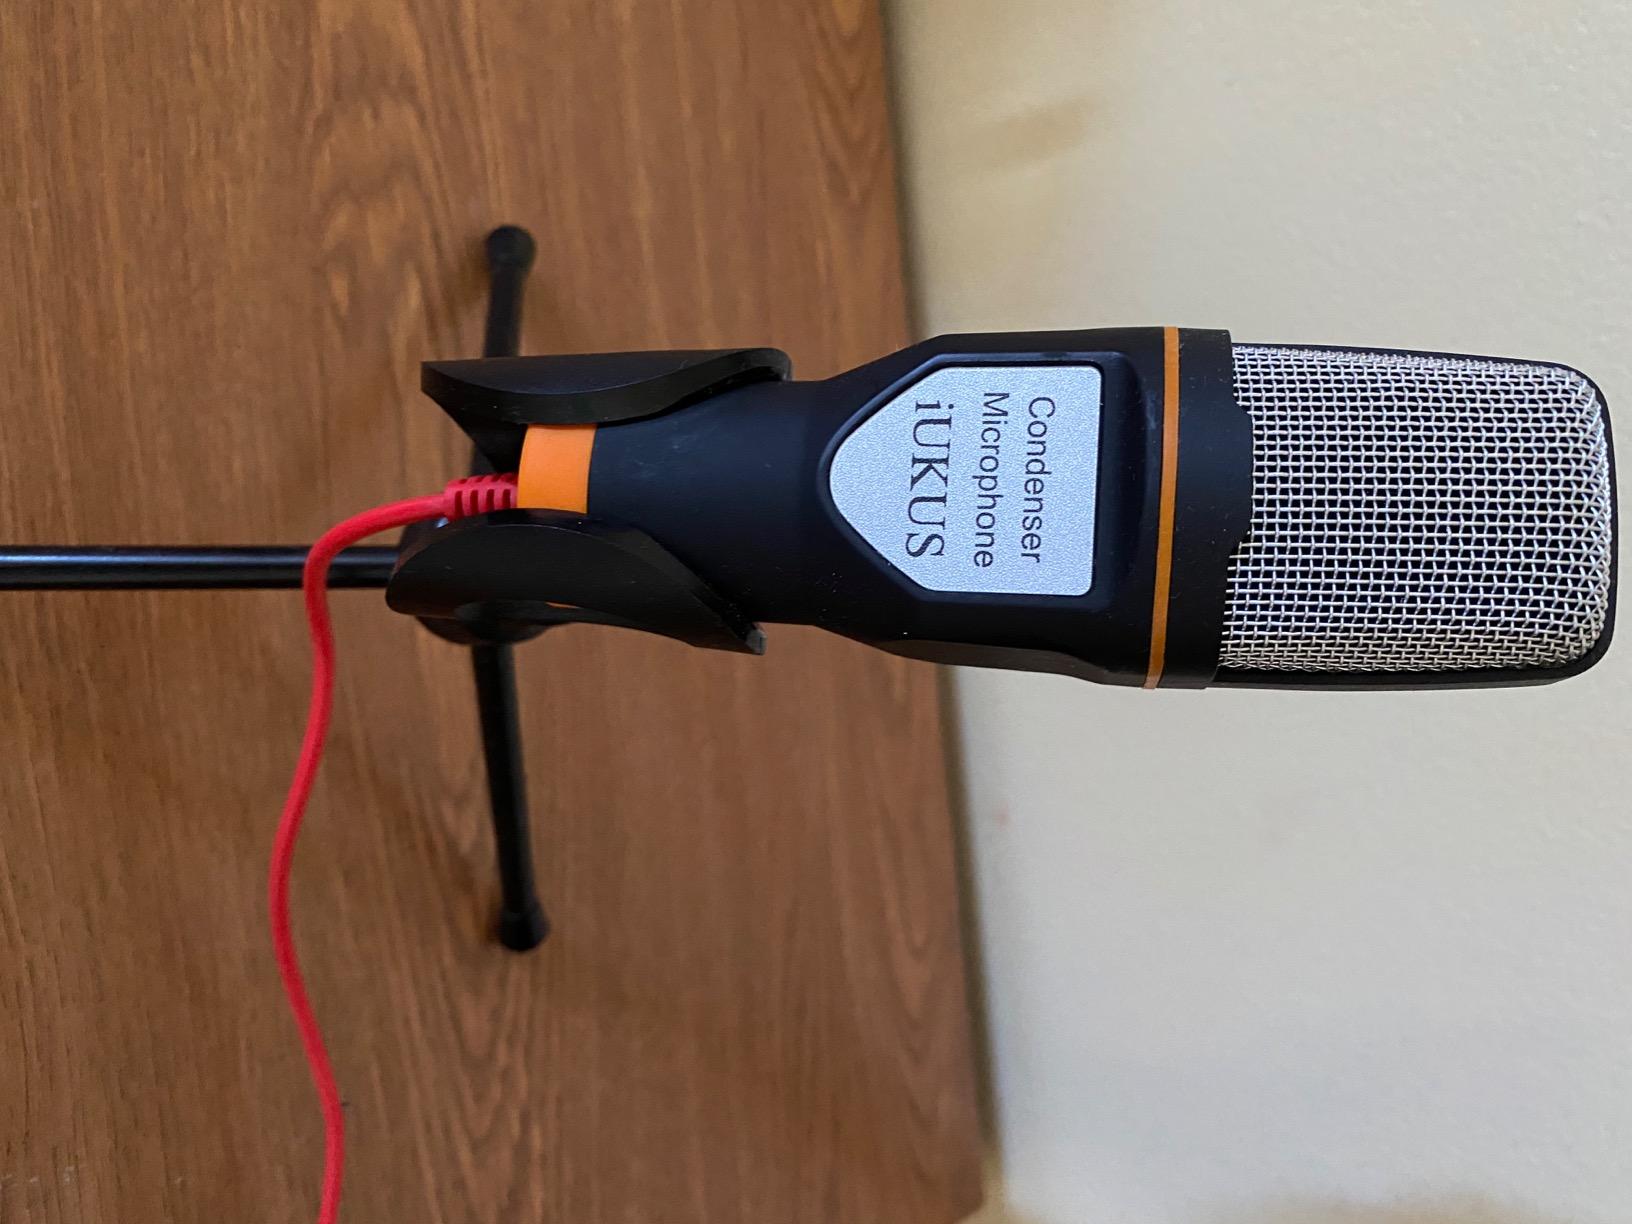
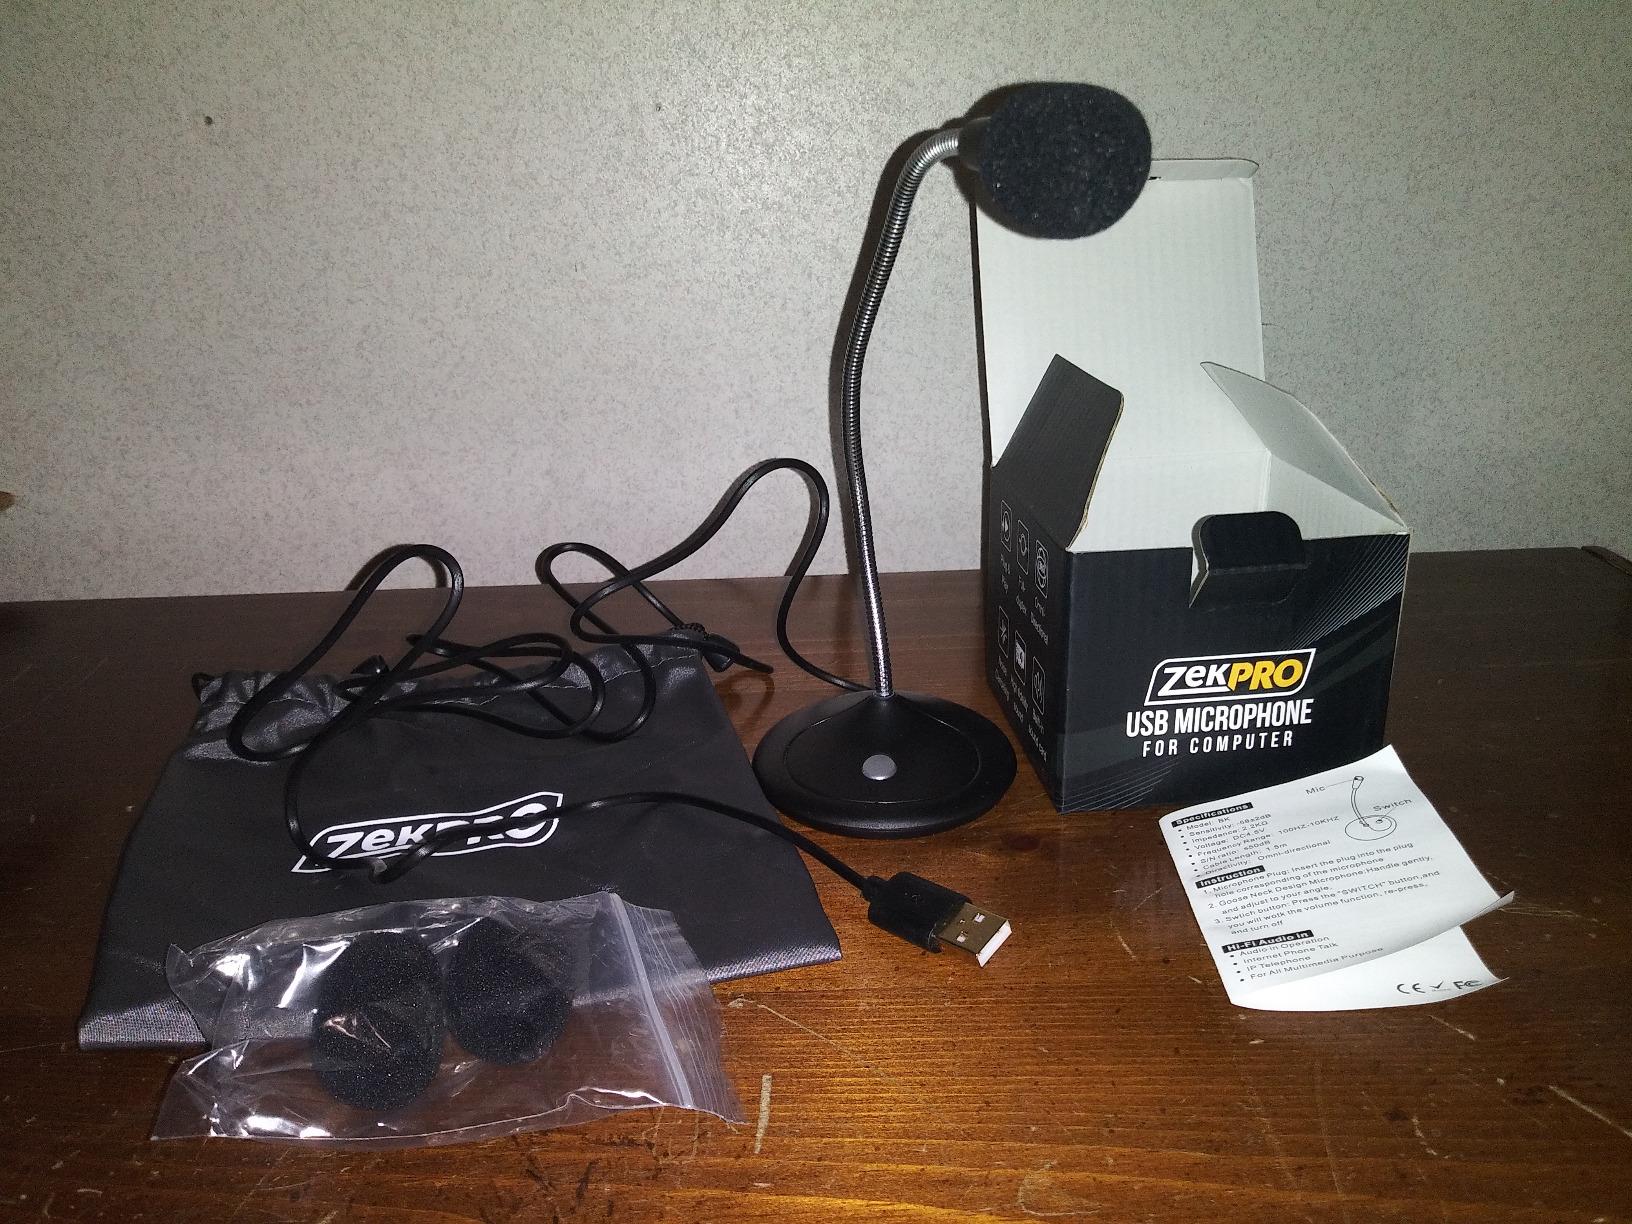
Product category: microphone
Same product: no